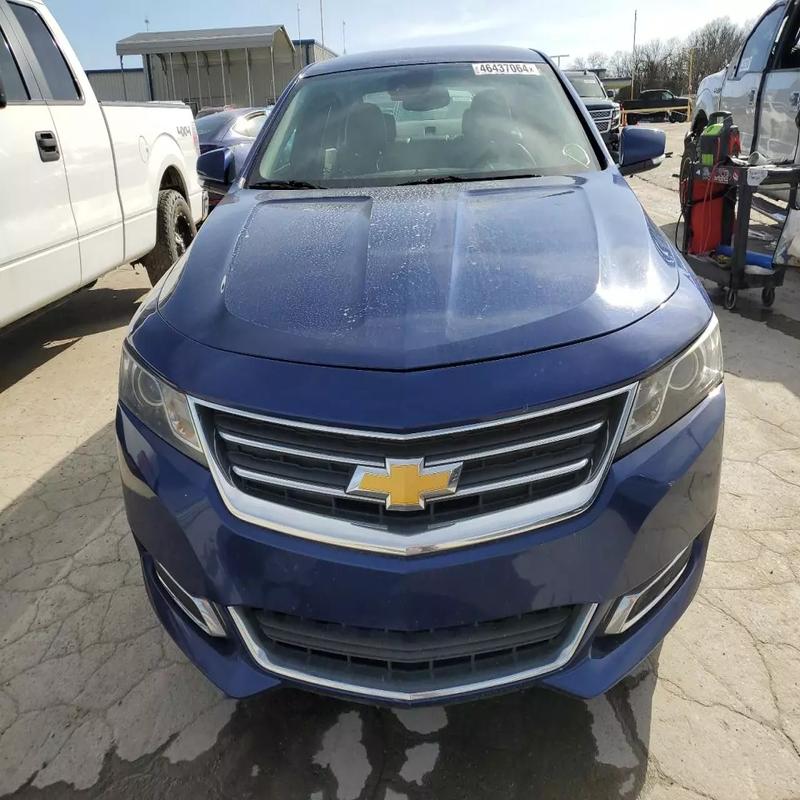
Aucun dommage détecté.
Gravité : aucun